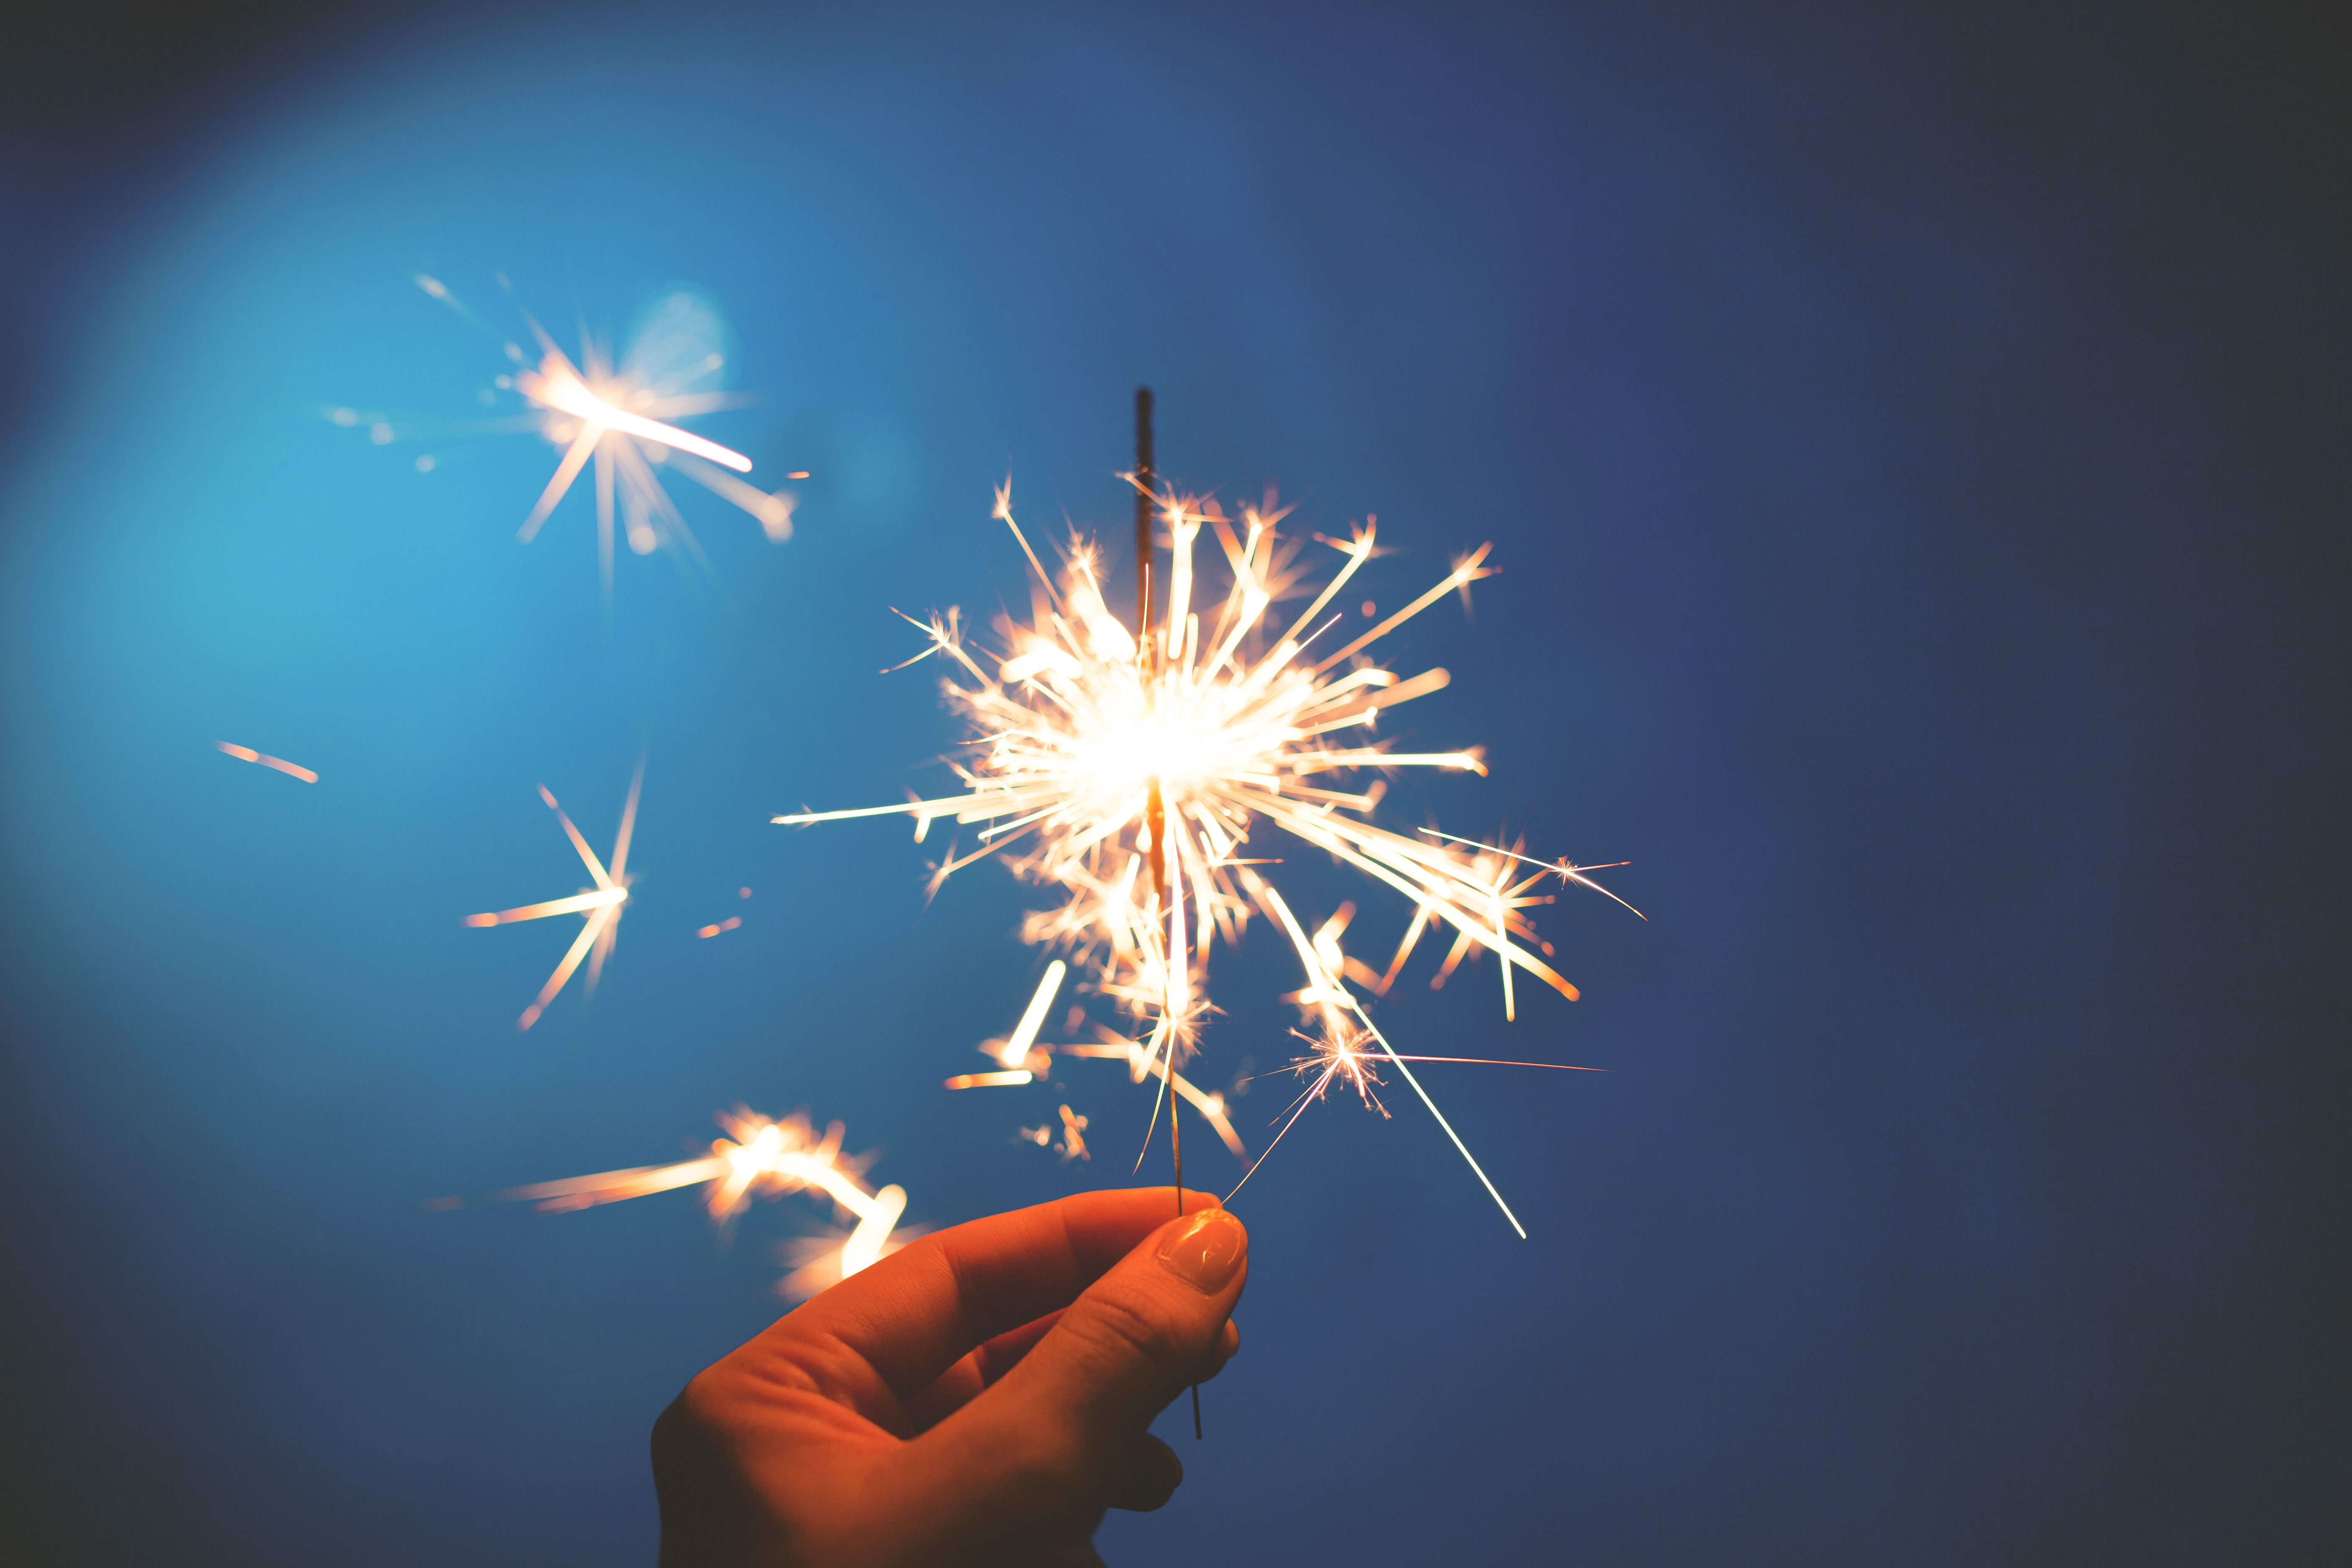
light, flower, sparkler, celebration, toy, independence day, lights, illustration, hands, sparklers, macro photography, 4th of july